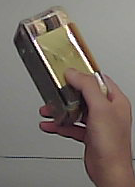
Product: rocher_chocolate